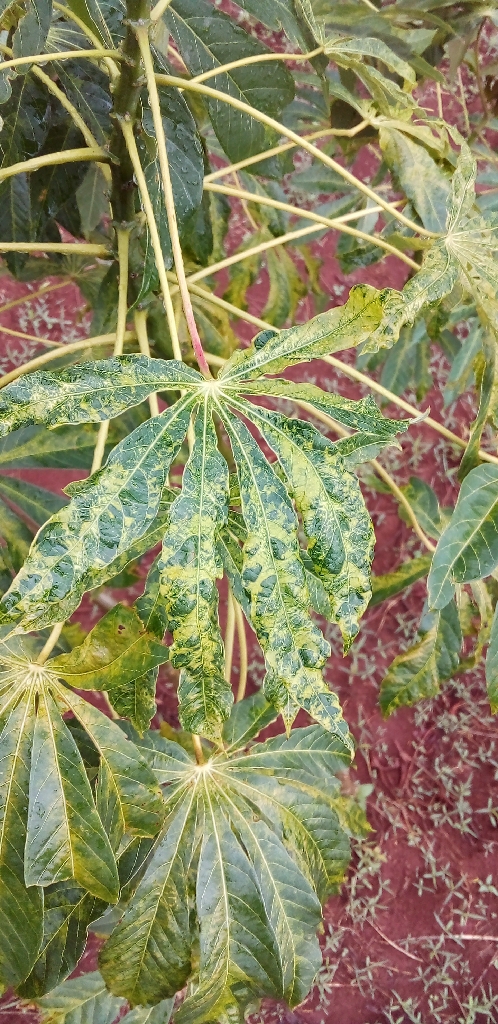
Label: cassava mosaic disease (cmd)